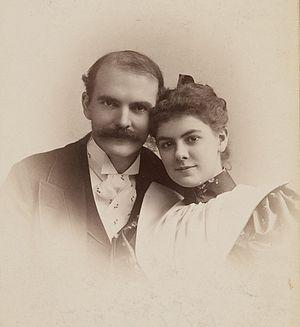
Lillian Blauvelt est une chanteuse d'opéra américaine, active dans la première décennie du XXᵉ siècle. Sa tessiture est celle d'une soprano avec un timbre très pur et une distinction dramatique. Son registre vocal va du sol au ré.